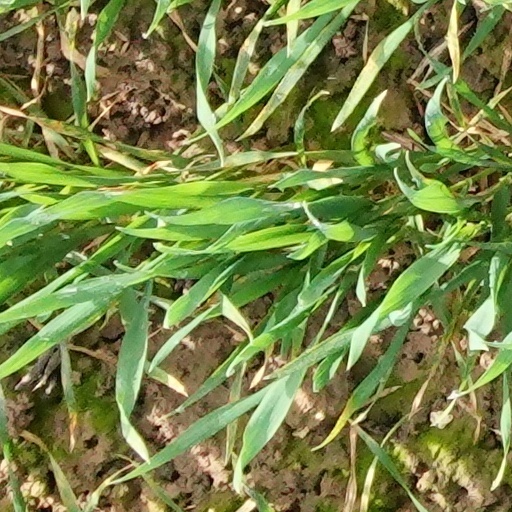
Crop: wheat